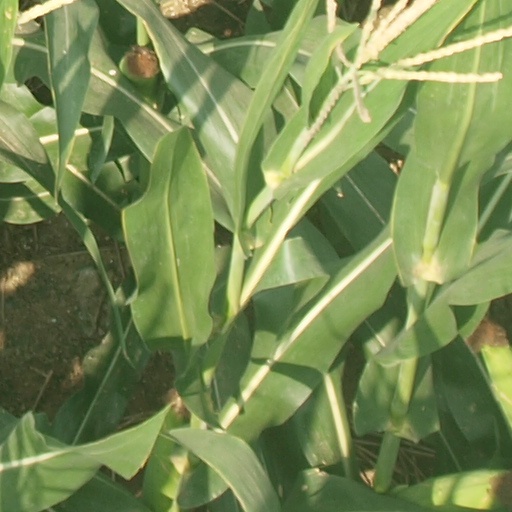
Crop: maize; corn